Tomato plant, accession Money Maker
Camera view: vertical (180 deg); turntable rotation: 240 degrees
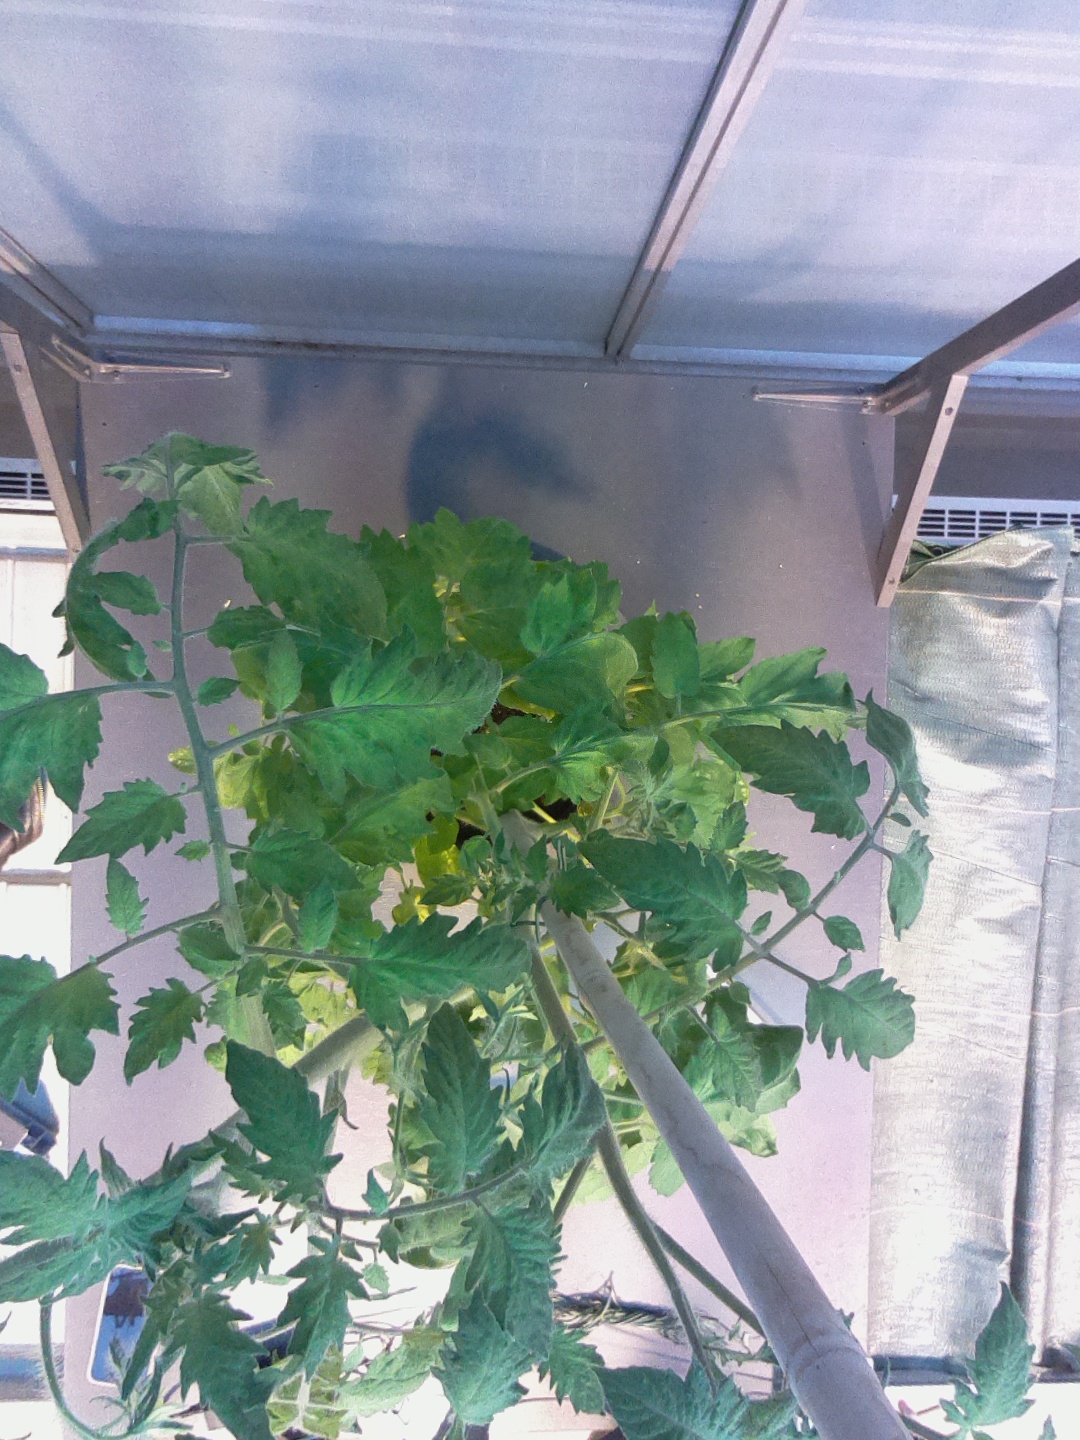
BBCH growth stage 70: Fruits at the main stem or branches visibles